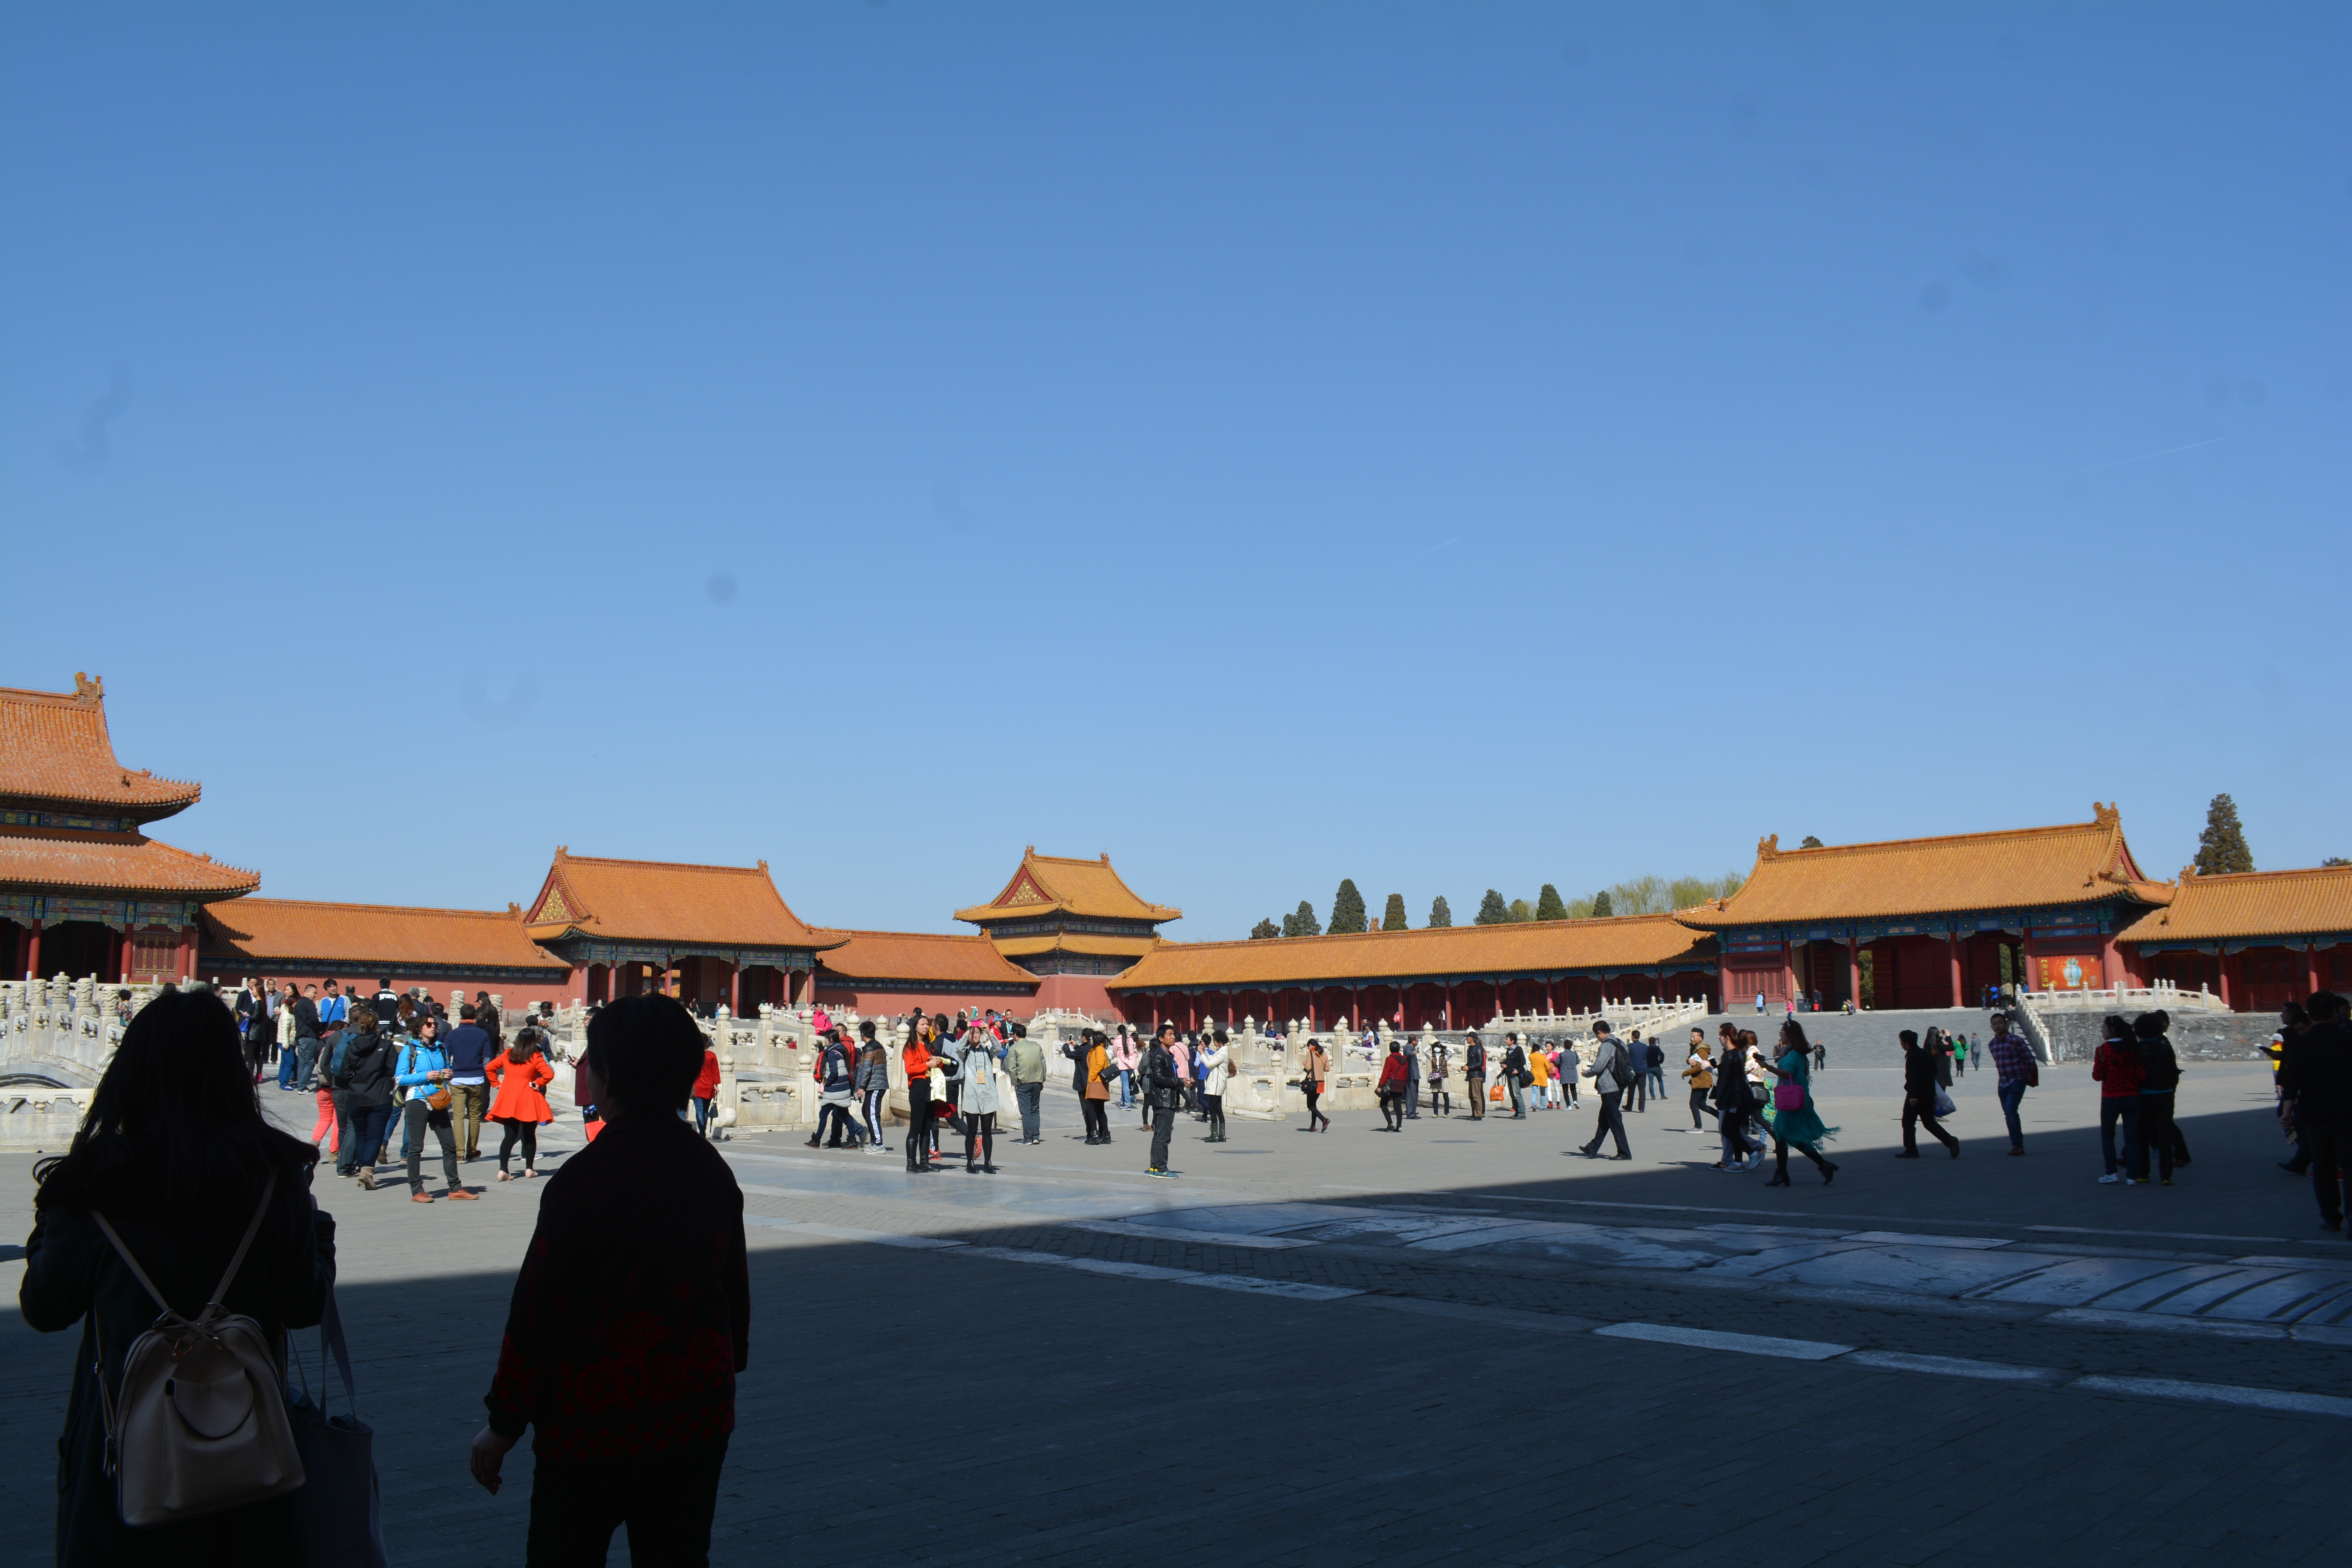
boardwalk, town, city, walkway, plaza, tourism, public space, town square, human settlement